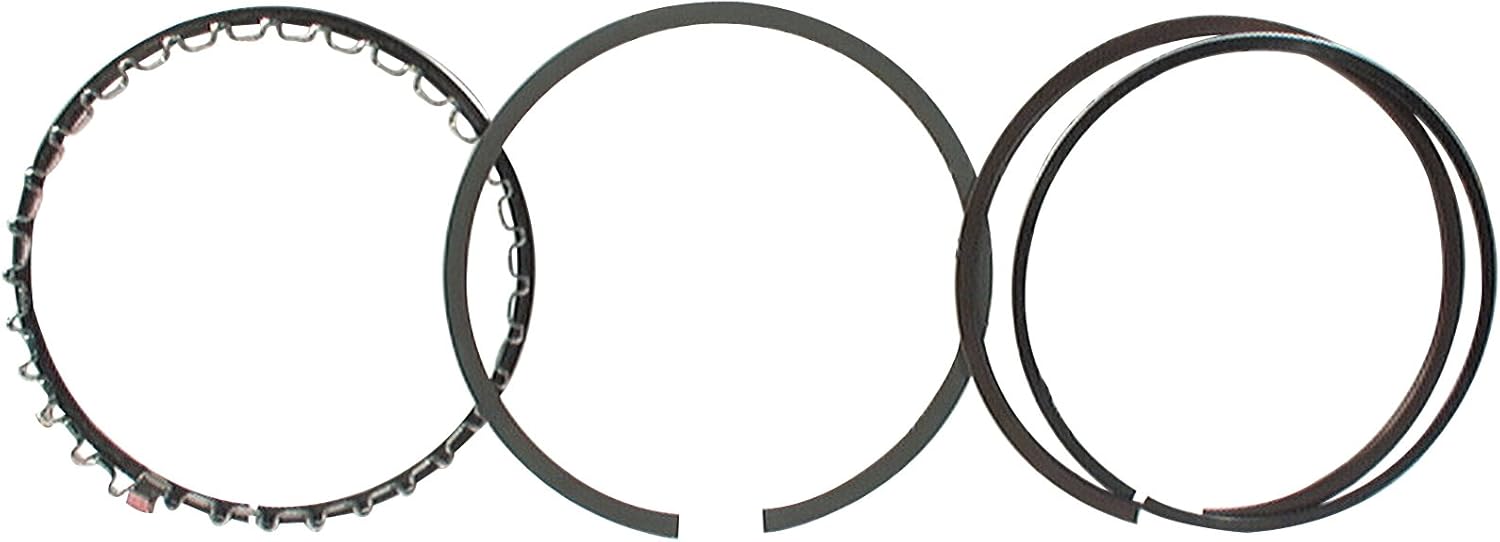
Total Seal CL0690-40 Claimer 4.165" Bore Piston Ring Set
Category: Automotive
Piston Rings - Claimer - 4.165 in Bore - Drop in - 1/16 x 1/16 x 3/16 in Thick - Low Tension - Iron - 8 Cylinder - Kit
Features: Dimensions: 1"/16-1"/16-3"/16"